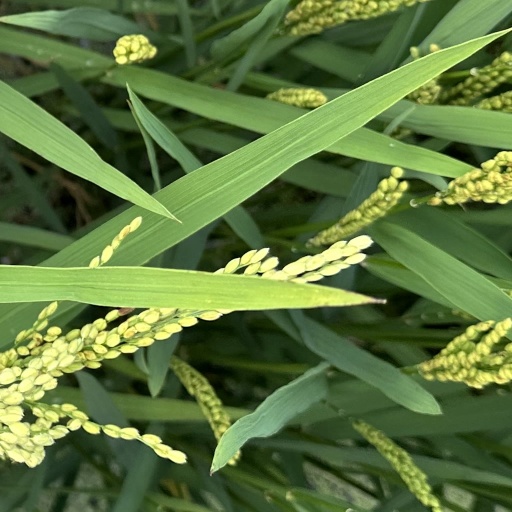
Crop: rice